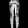
Label: Trouser